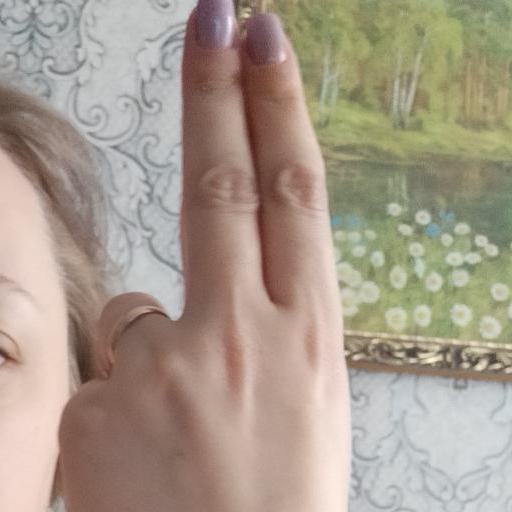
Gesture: two_up_inverted